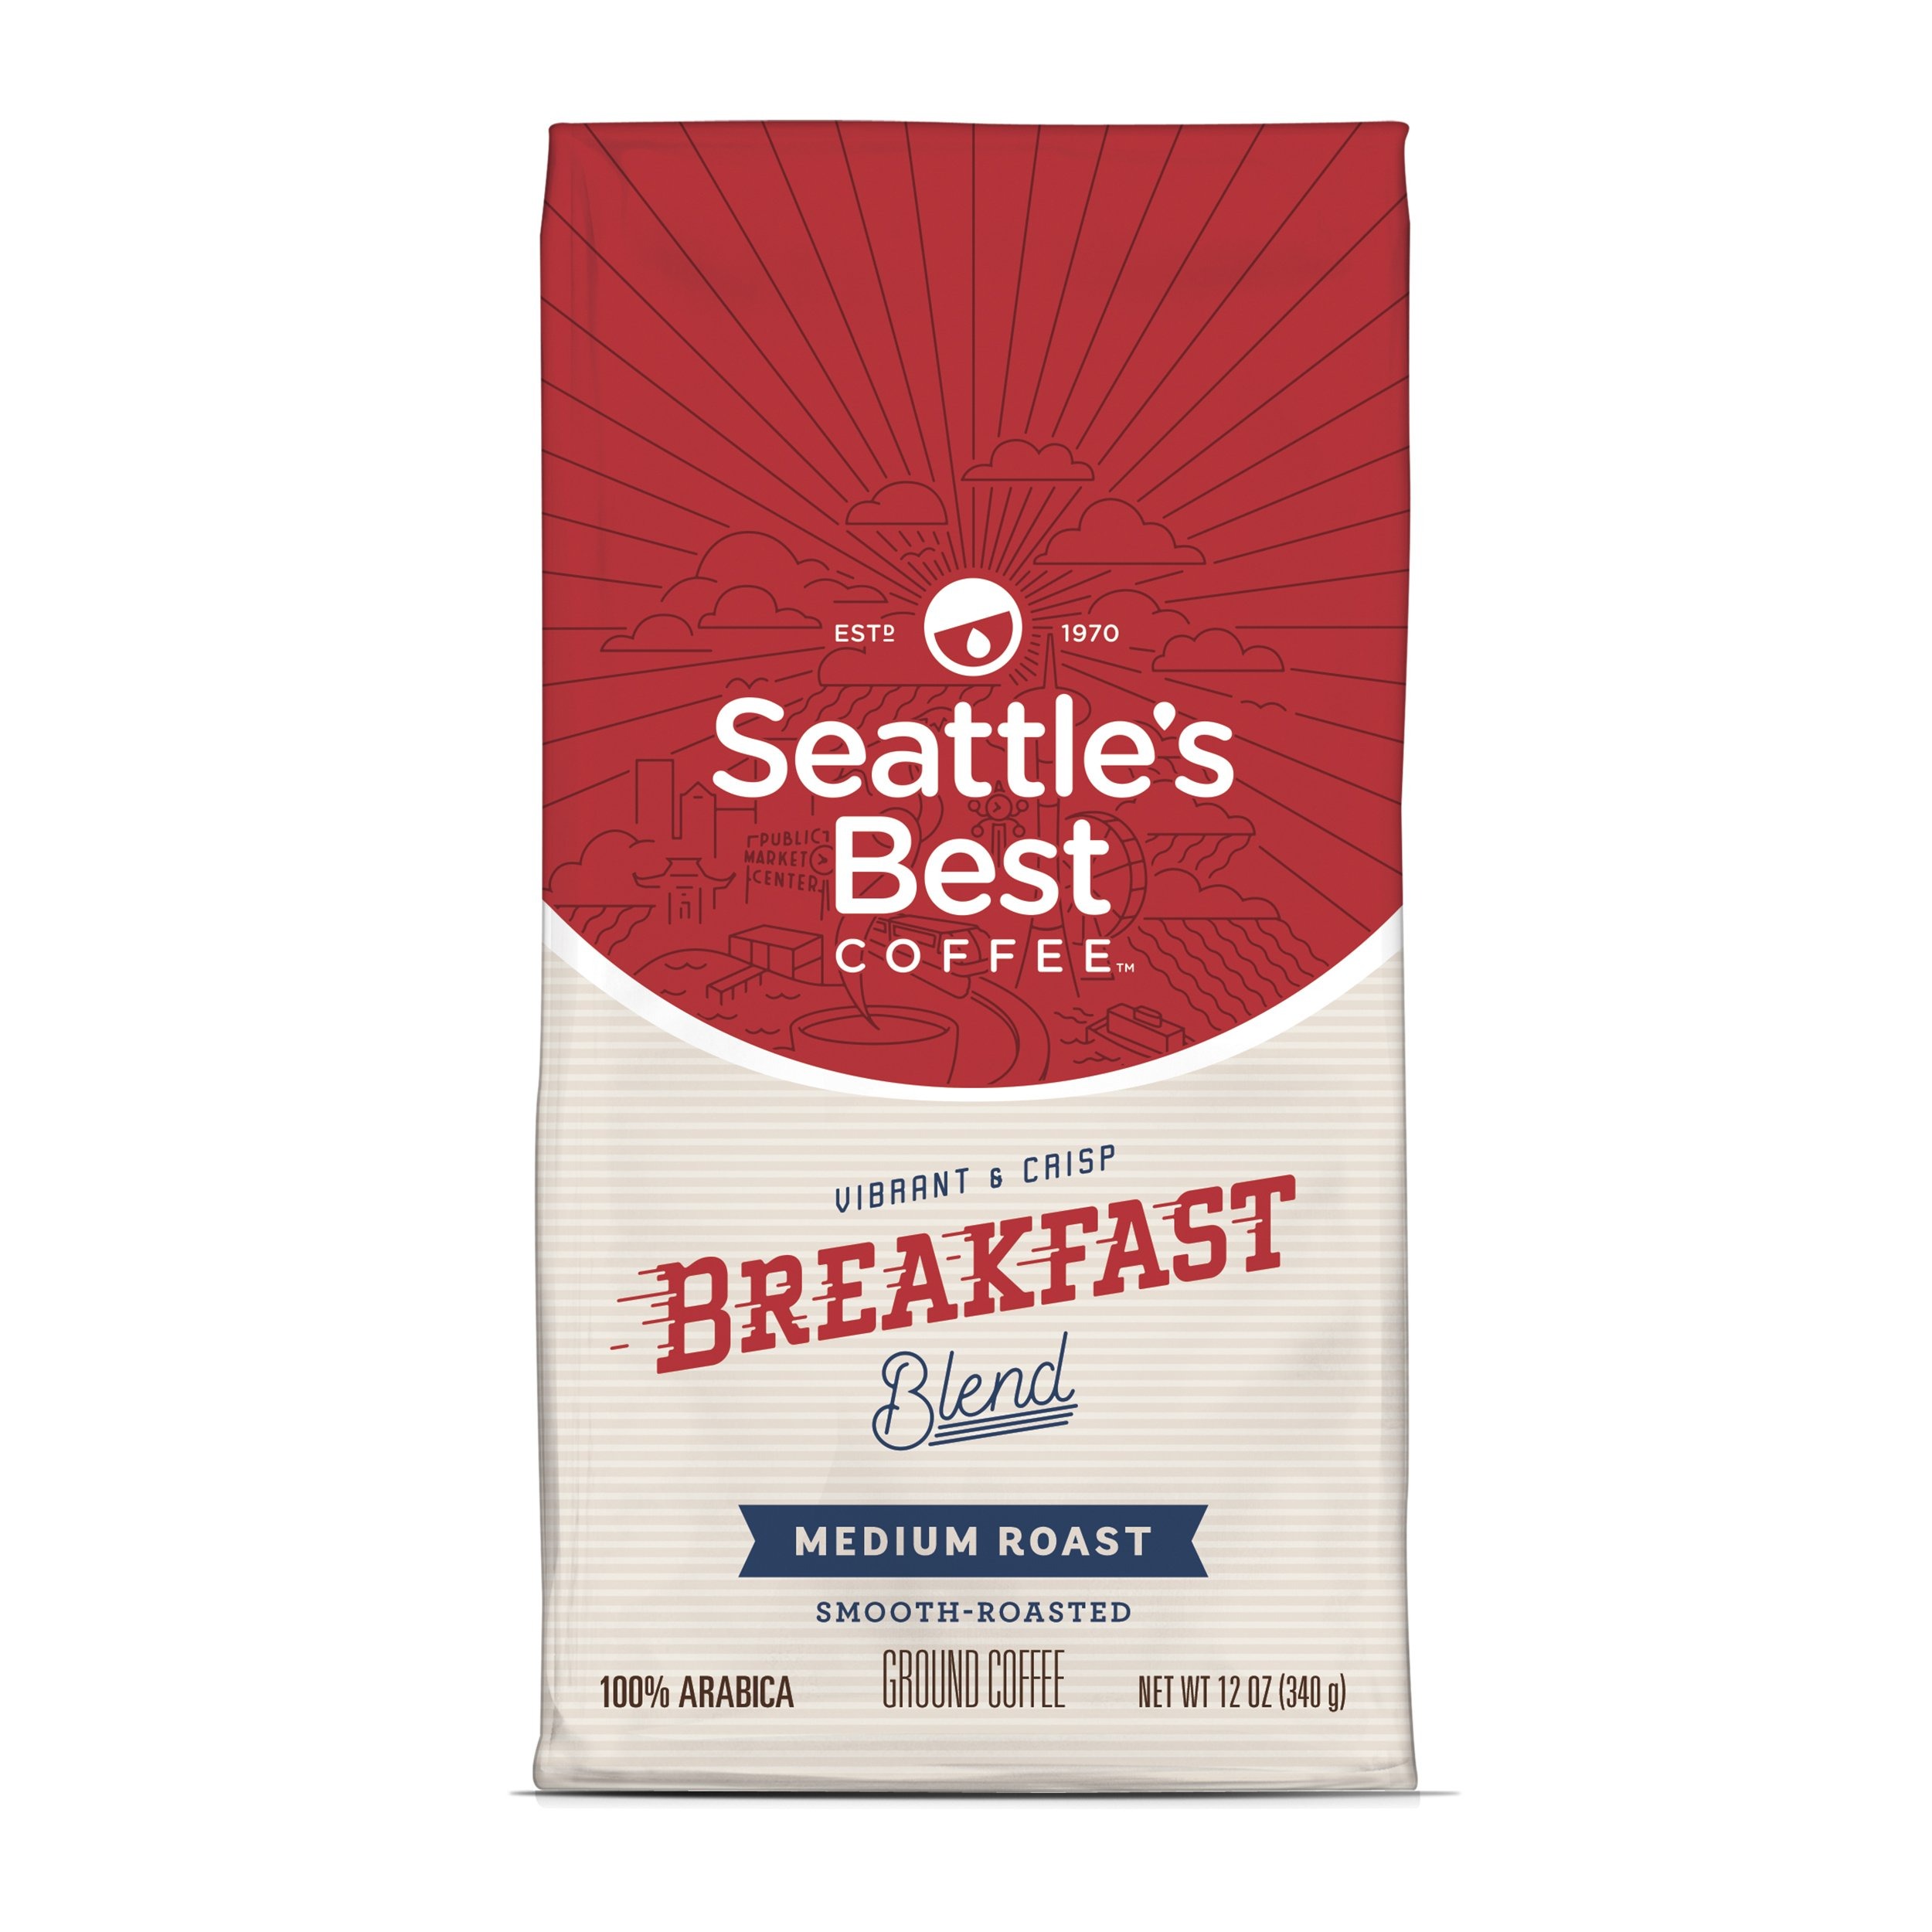
Item Name: Seattle's Best Coffee Breakfast Blend Medium Roast Ground Coffee, 12-Ounce Bag
Bullet Point 1: The package length of the product is 6.2 inches
Bullet Point 2: The package width of the product is 3.8 inches
Bullet Point 3: The package height of the product is 2.8 inches
Bullet Point 4: Country of origin is United States
Value: 12.0
Unit: oz

Price: 6.79